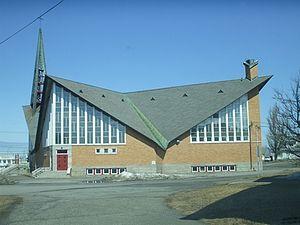
Église de la paroisse Saint-Yves à Rimouski-est.
La liste des lieux de culte du Bas-Saint-Laurent liste l'ensemble des lieux de culte situés dans la région administrative du Bas-Saint-Laurent au Québec. La grande majorité de ceux-ci sont de dénomination catholique, mais la liste inclut également des lieux de culte protestants, surtout dans les municipalités où il y a une population d'origine anglophone.
Rimouski-Est est situé dans la région du Bas-Saint-Laurent au Québec. Cette ancienne municipalité de village a été fusionnée à Rimouski en 2002 et est depuis un district de cette ville. C'est sur le territoire de Rimouski-Est que se trouvent les installations portuaires de la ville de Rimouski.